New End Hospital

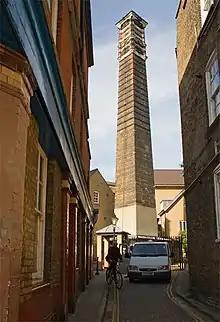
A boilerhouse chimney which was once part of the hospital, and which is retained as a landmark

New End Hospital was founded as the infirmary for the Hampstead workhouse in 1869. It was taken over by London County Council in 1930, at which time it had 260 beds. Sir Thomas Peel Dunhill established a Thyroid Clinic in 1931 for the treatment of patients with toxic goitre and myasthenia gravis.